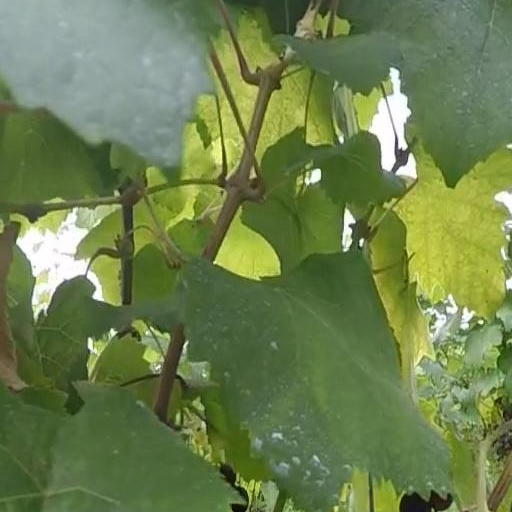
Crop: grape